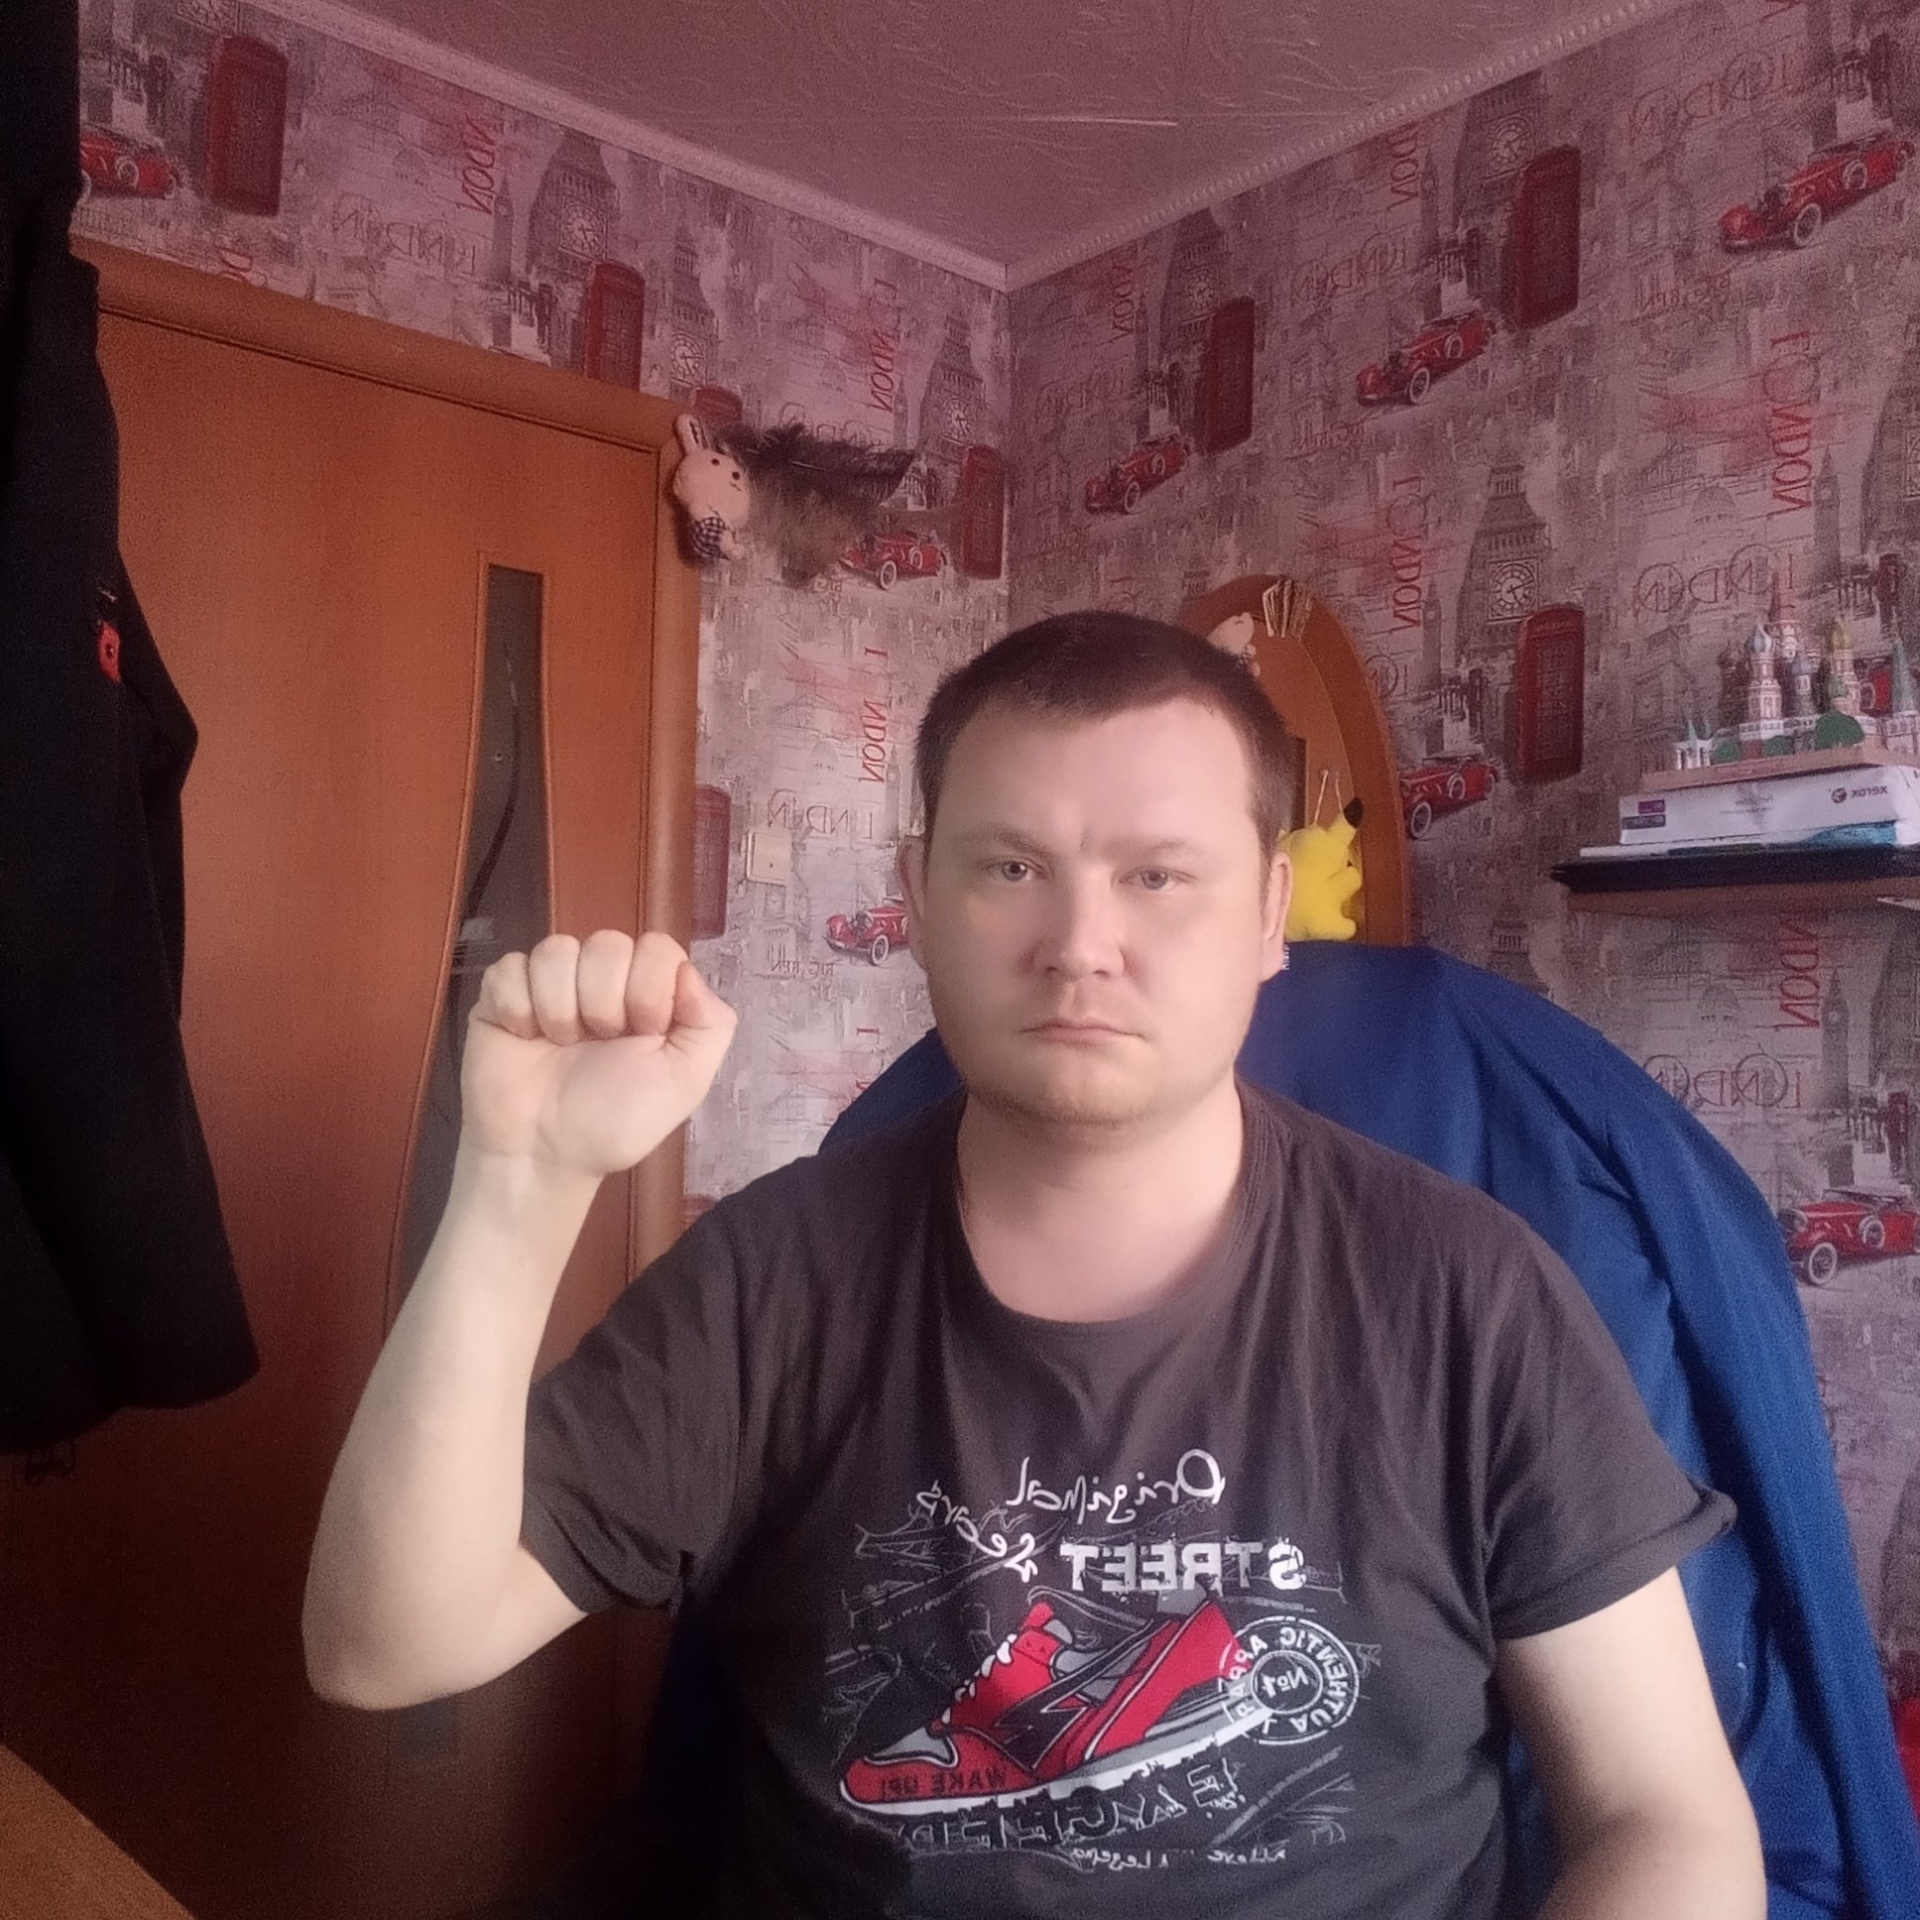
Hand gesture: fist